Australian home front during World War II

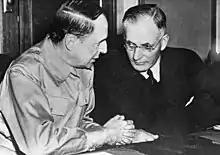
U.S. General Douglas MacArthur, Commander of Allied forces in the Pacific, with Prime Minister Curtin

In January 1941, Menzies flew to Britain to discuss the weakness of Singapore's defences and sat with Winston Churchill's British War Cabinet. He was unable to achieve significant assurances for increased commitment to Singapore's defences, but undertook morale boosting excursions to war affected cities and factories. Returning to Australia via Lisbon and the United States in May, Menzies faced a war-time minority government under ever increasing strain. In Menzies's absence, Curtin had co-operated with Deputy Prime Minister Arthur Fadden in preparing Australia for the expected Pacific War. With the threat of Japan imminent and with the Australian army suffering badly in the Greek and Crete campaigns, Menzies re-organised his ministry and announced multiple multi-party committees to advise on war and economic policy. Government critics however called for an all-party government.